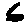
Label: 6